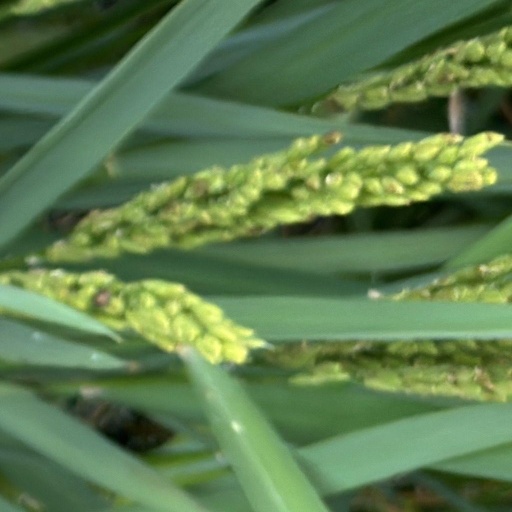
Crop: rice